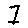
Label: 7